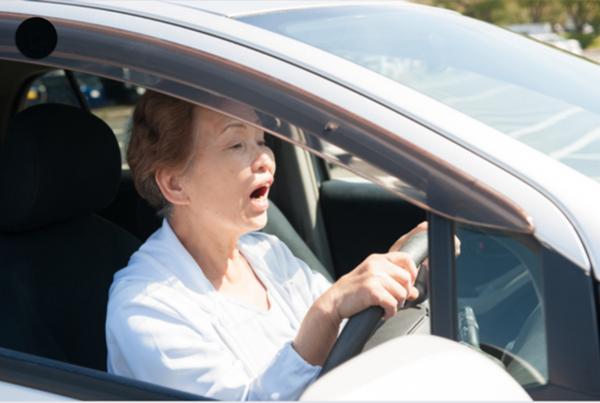
回答: いやァー!コンビニが近づいてくる〜!